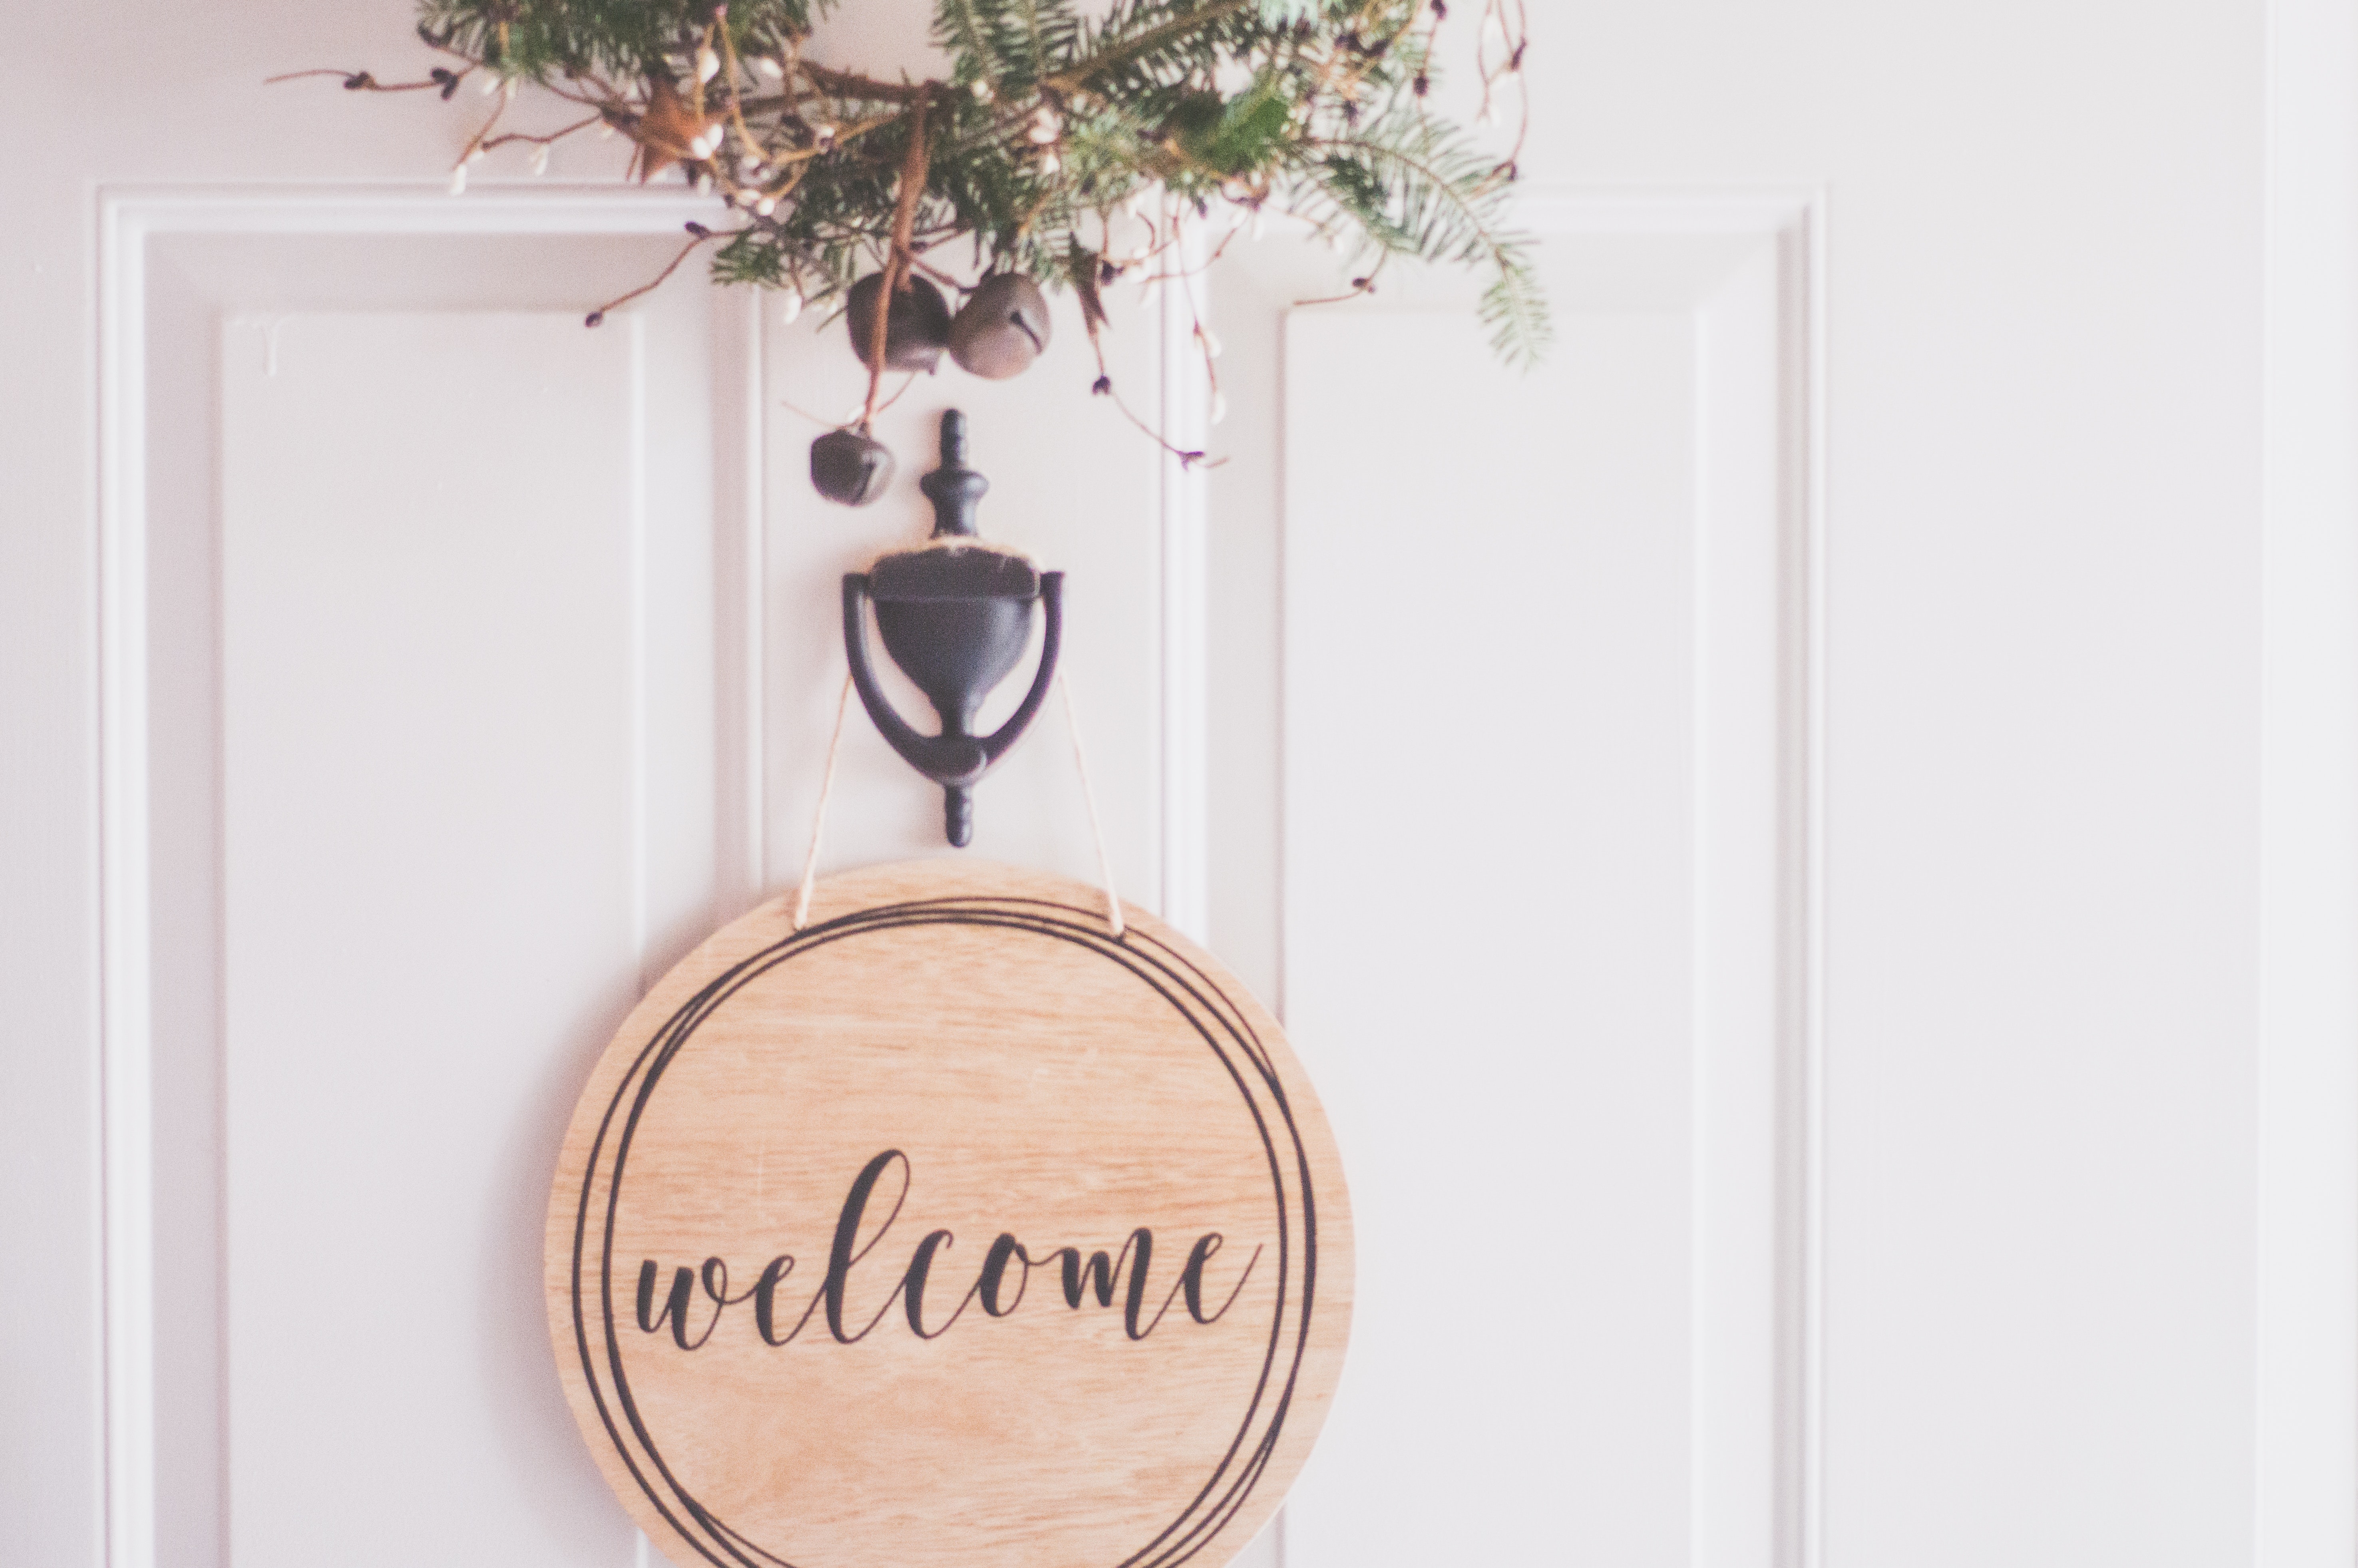
text, wood, tree, font, plant, beige, fashion accessory, interior design